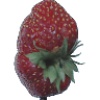
Label: strawberry_wedge